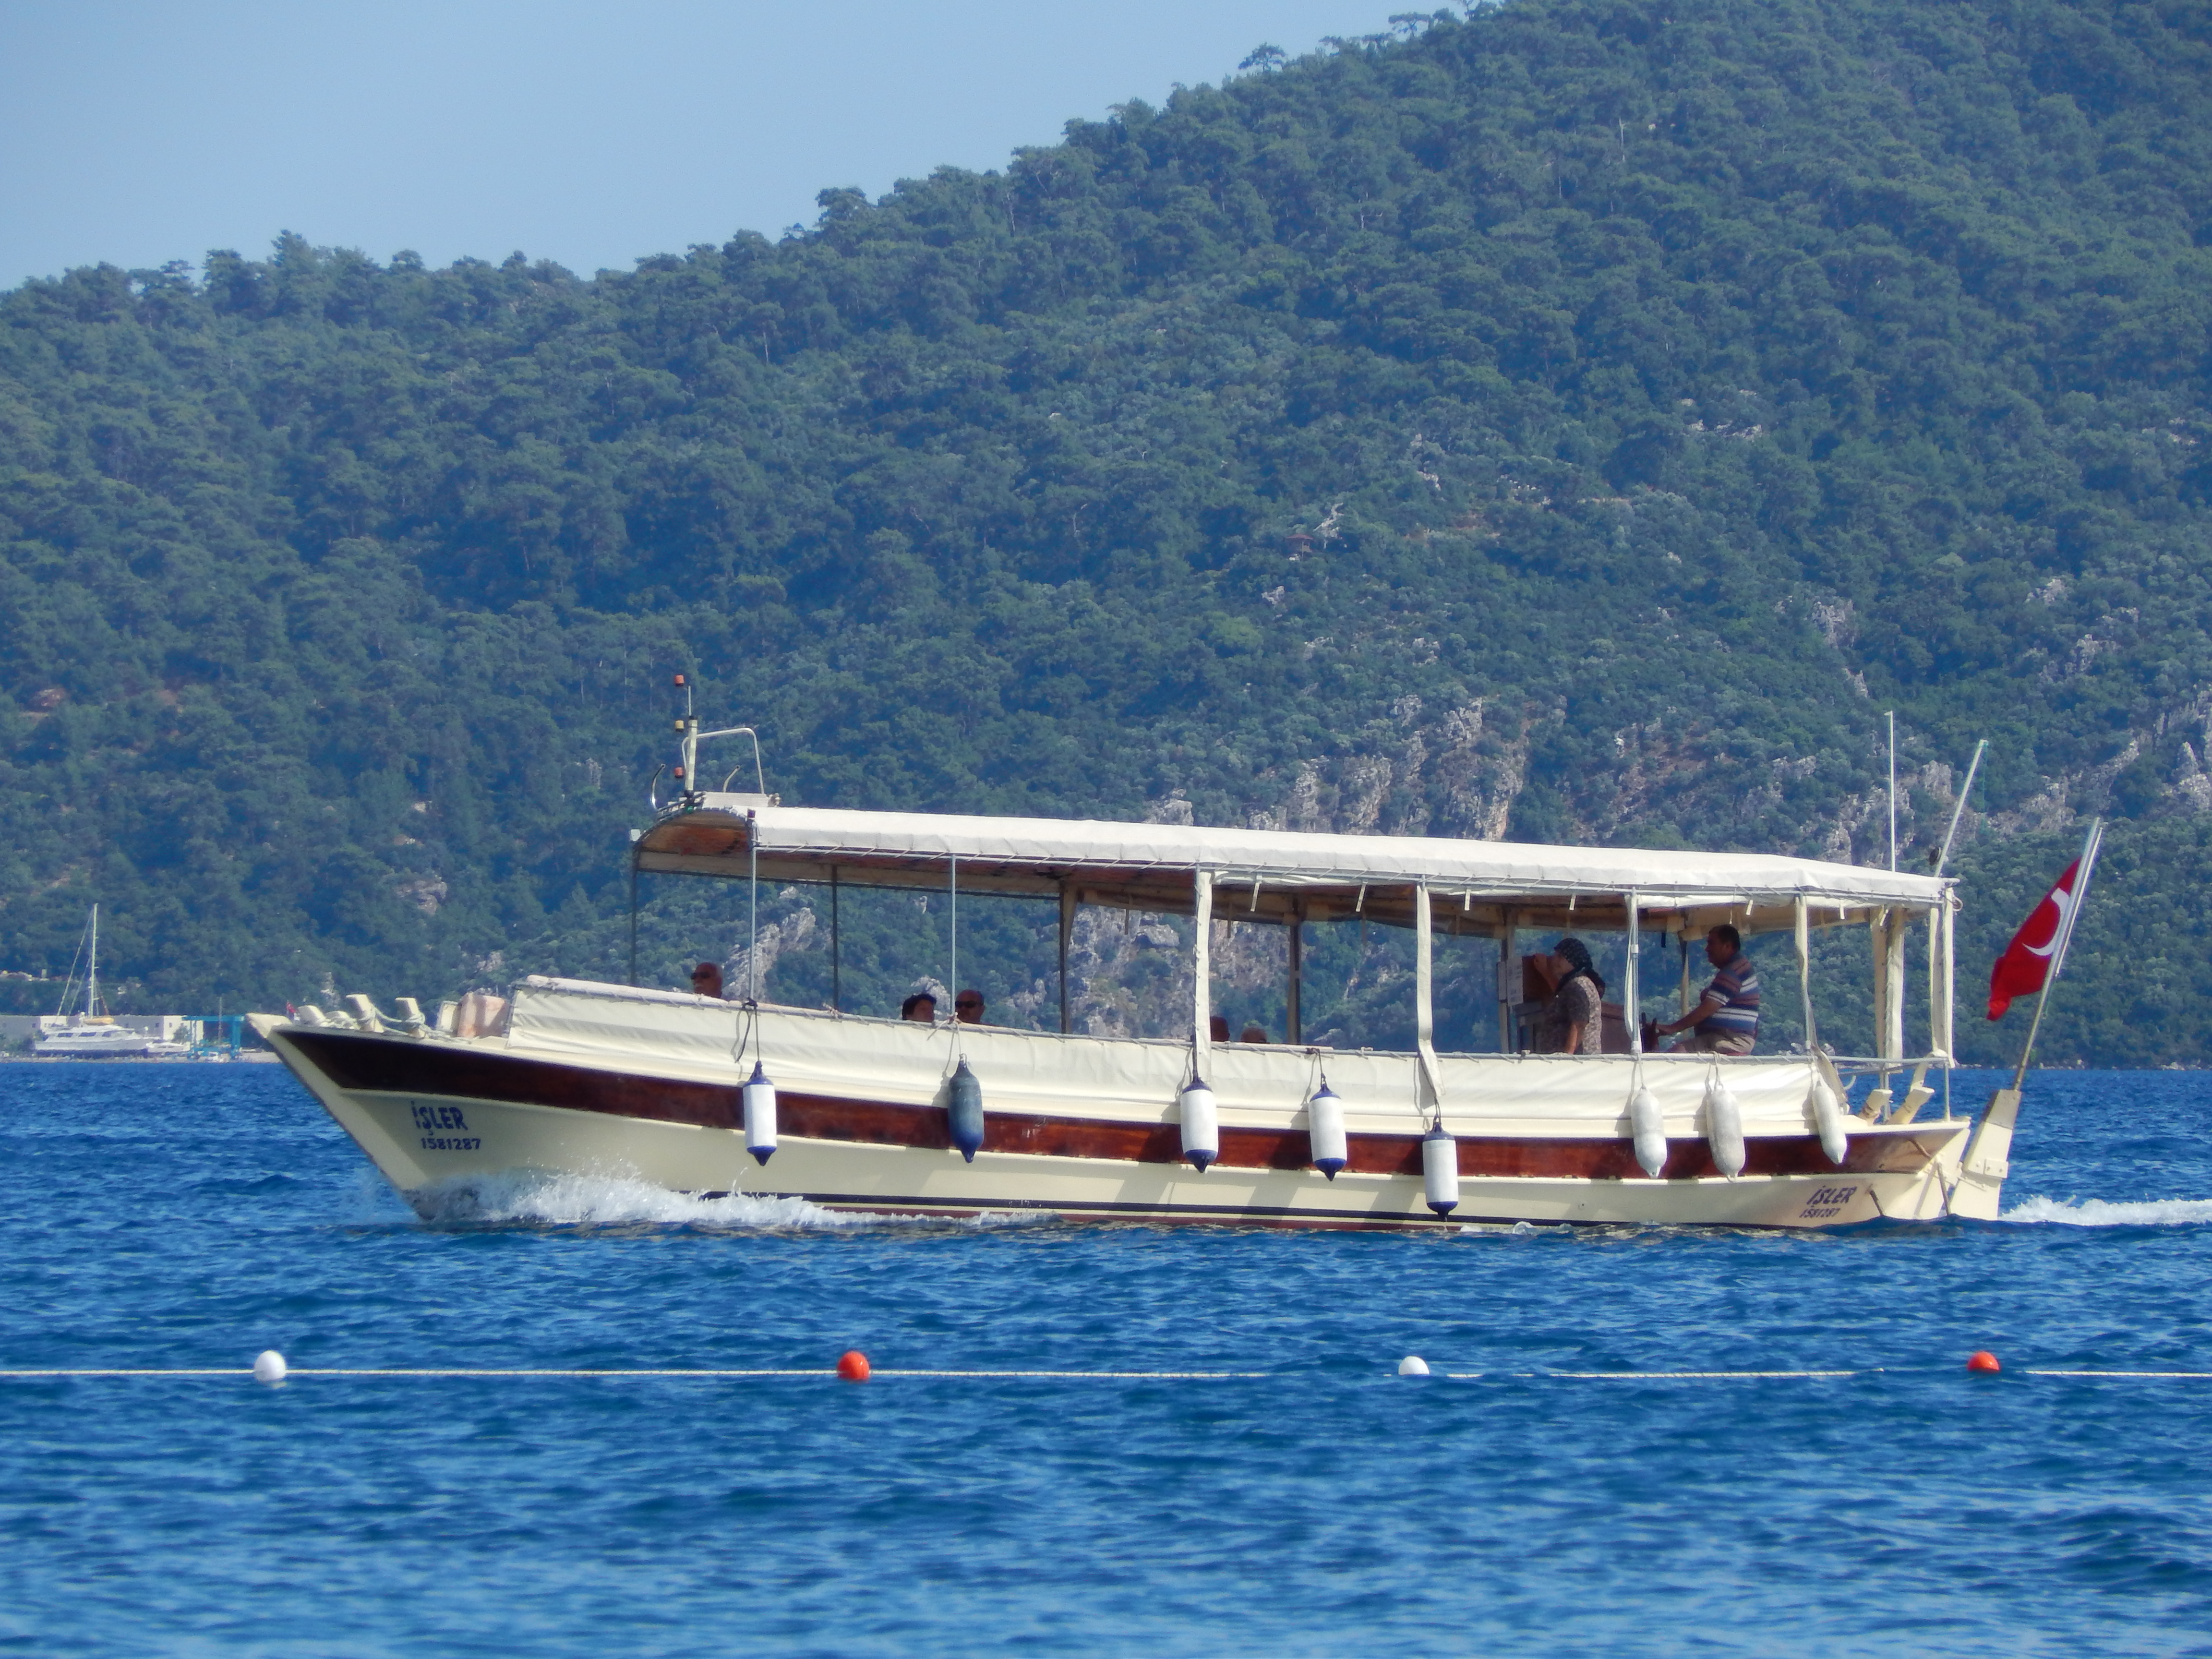
sea, landscape, marina, ship, view, travel, blue, summer, water, riviera, city, coast, boat, resort, harbor, cruise, yacht, sailing, destination, sky, water transportation, motor ship, waterway, watercraft, motorboat, boating, passenger ship, ferry, picnic boat, fishing vessel, channel